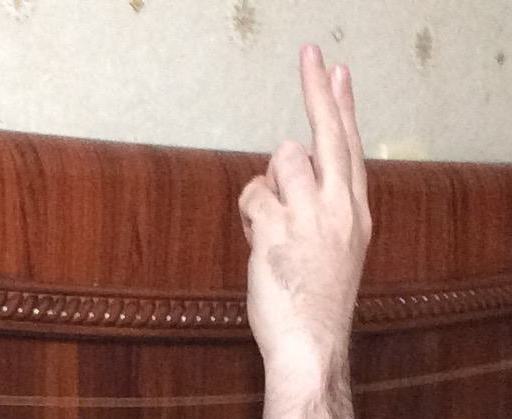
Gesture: two_up_inverted